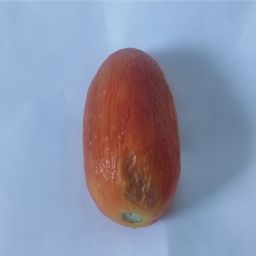
Crop: Tomato
Quality: Damaged